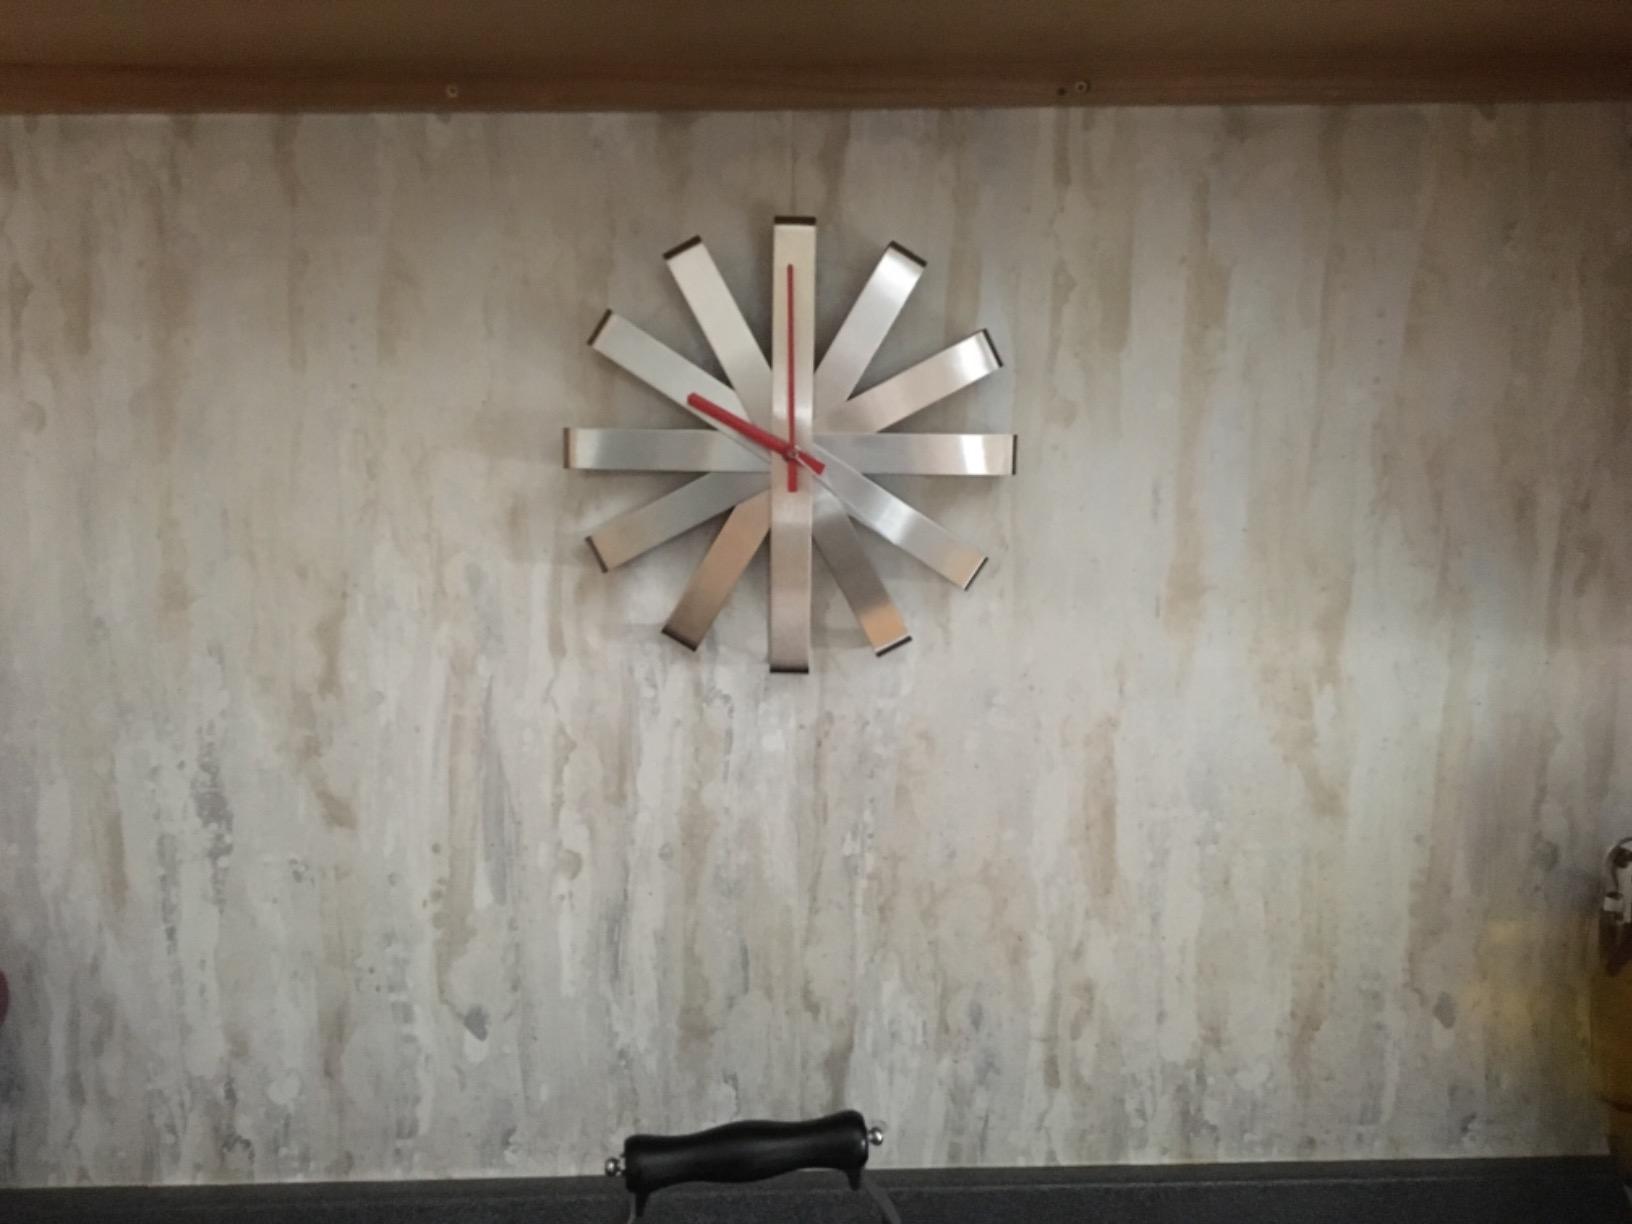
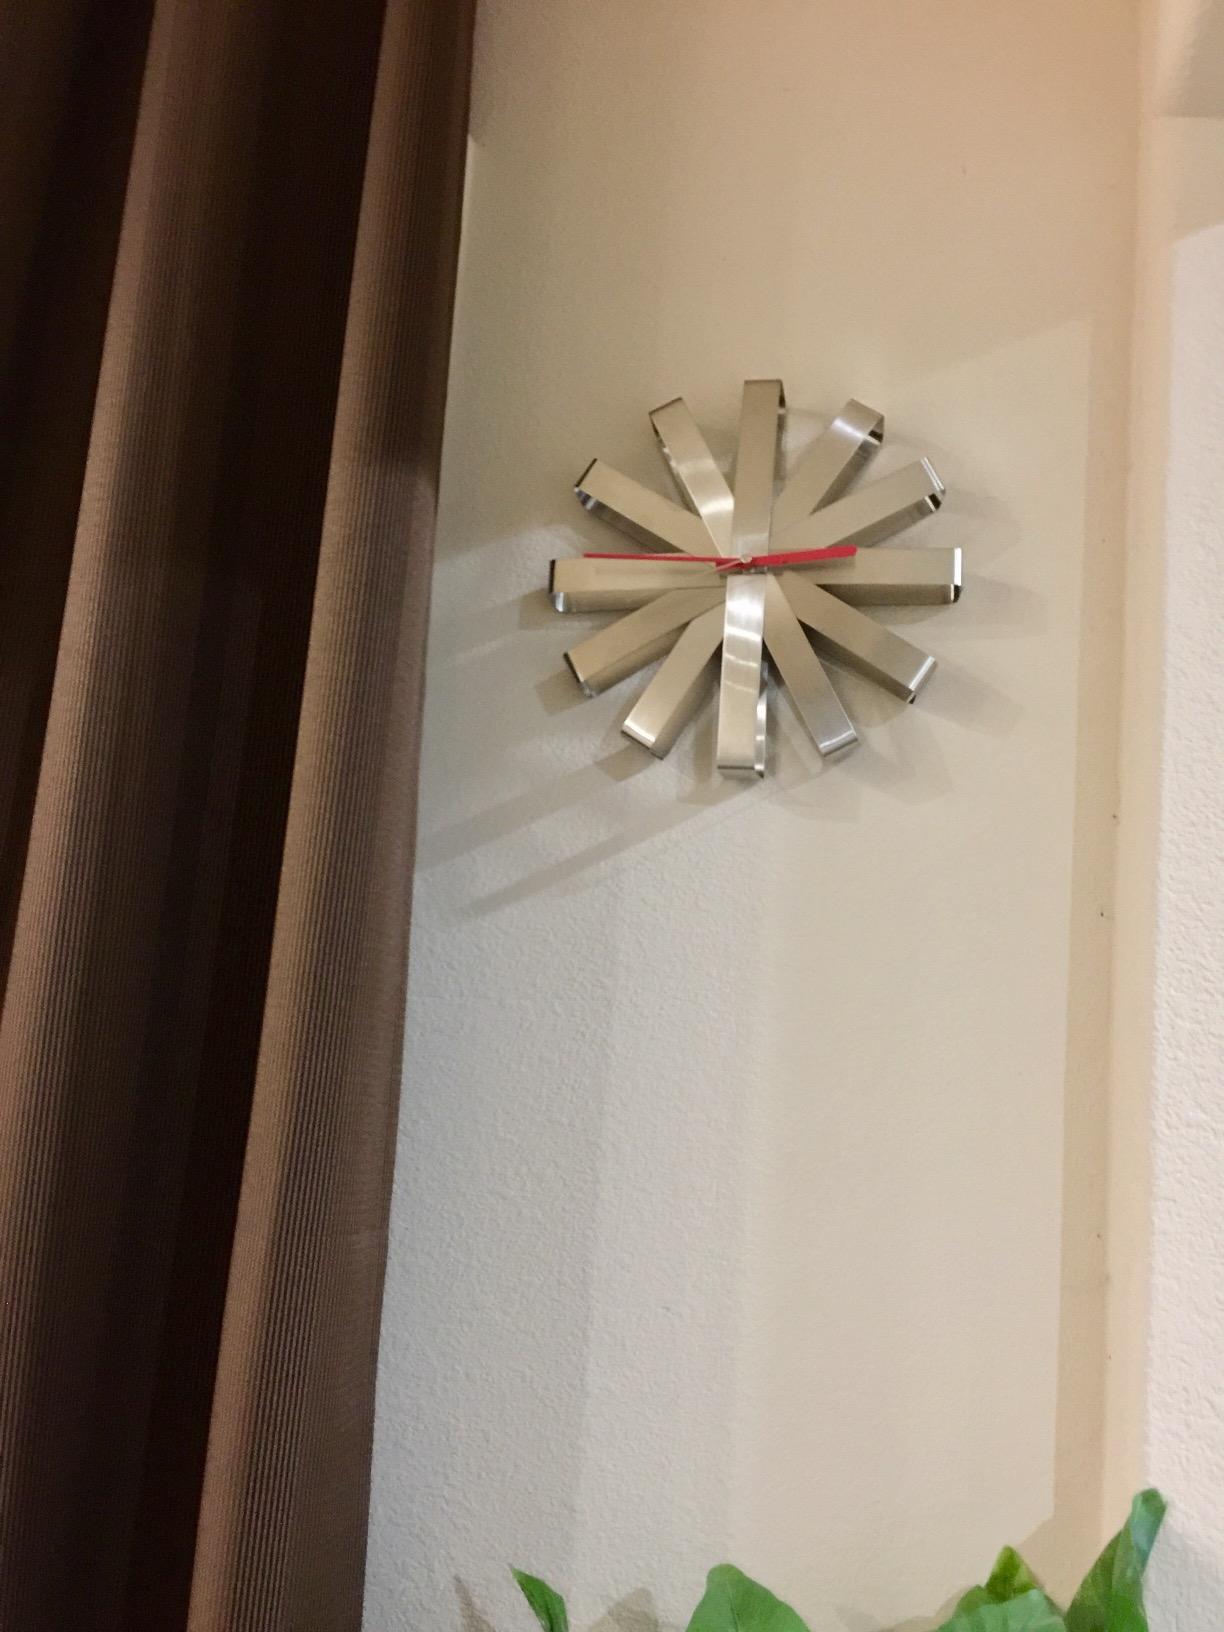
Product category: clock
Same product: yes